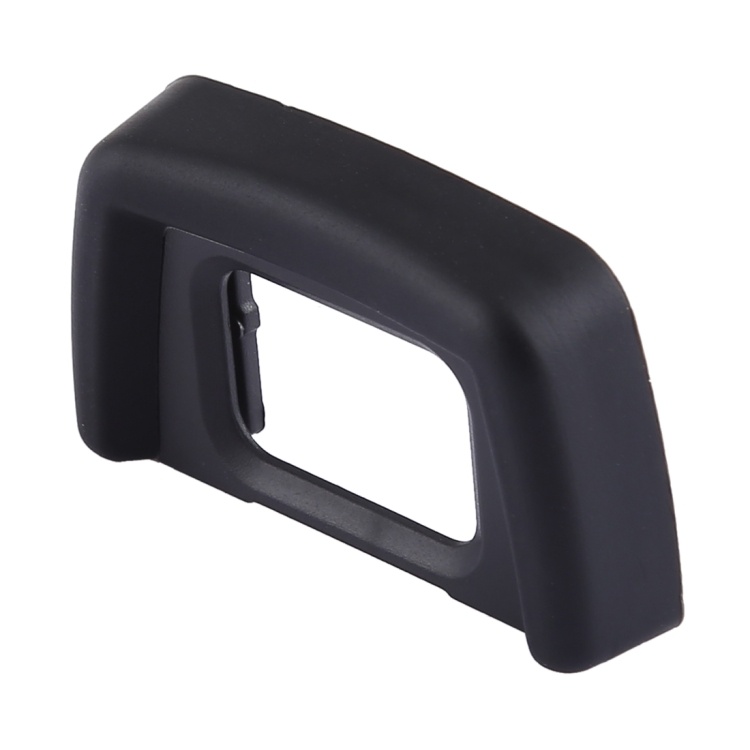
DK-24 Eyepiece Eyecup for Nikon D5000 / D5100 / D3000 / D3100
1. The eyecup works as a cushioning around the camera s eyepiece, which provides a protection for the camera s eyepiece. 2. No matter you wear eyeglass or not, the hollow rubber of the eyecup is comfortable for your eyelid contact and your glasses. 3. Plastic with rubber, it impress you a comfortable feeling following a pleasant experie 4. Compatible with Nikon D5000 / D5100 / D3000. Specification: Package Weight One Package Weight 0.02kgs / 0.04lb Qty per Carton 400 Carton Weight 5.40kgs / 11.90lb Carton Size 32cm * 30cm * 30cm / 12.6inch * 11.81inch * 11.81inch Loading Container 20GP: 925 cartons * 400 pcs = 370000 pcs 40HQ: 2149 cartons * 400 pcs = 859600 pcs
Brand: Jumocart
Category: Cameras & Optics > Camera & Optic Accessories > Optic Accessories > Rangefinder Accessories